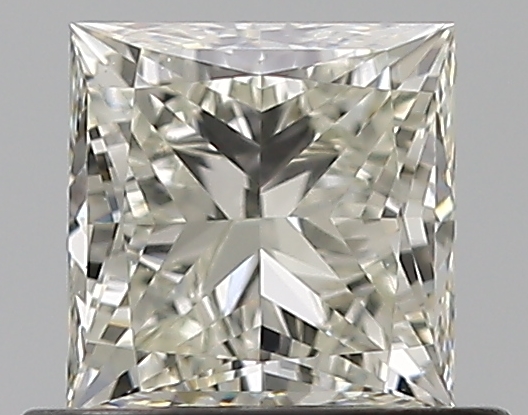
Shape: princess
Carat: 0.7
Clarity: VS2
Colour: K
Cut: EX
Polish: EX
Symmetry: VG
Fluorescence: F
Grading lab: GIA
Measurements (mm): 4.7 x 4.65 x 3.36